Gardiner's Seychelles frog

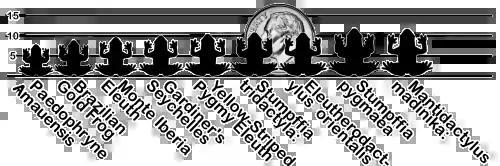
A relative comparison of the world's smallest frogs

Gardiner's frog is a terrestrial frog, feeding on small invertebrates including mites, sciarid larvae, ants, and amphipods. It is restricted to the high- and mid-altitude areas of Mahé and Silhouette Islands of the Seychelles group. This is unusual among the Sooglossidae, as most are restricted to the high altitudes, which have a stable climate due to constant mist. Eggs are laid in small clumps on moist ground and hatch as fully formed small adult frogs. Although Gardiner's frog is common at many sites, it is classified as endangered by the IUCN Red List because it is restricted to only three locations representing five subpopulations.